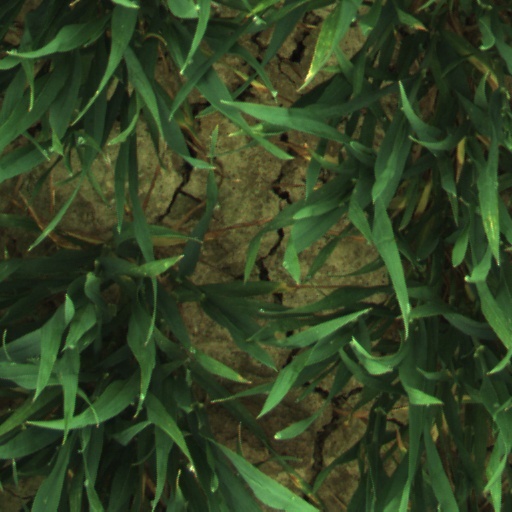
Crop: wheat